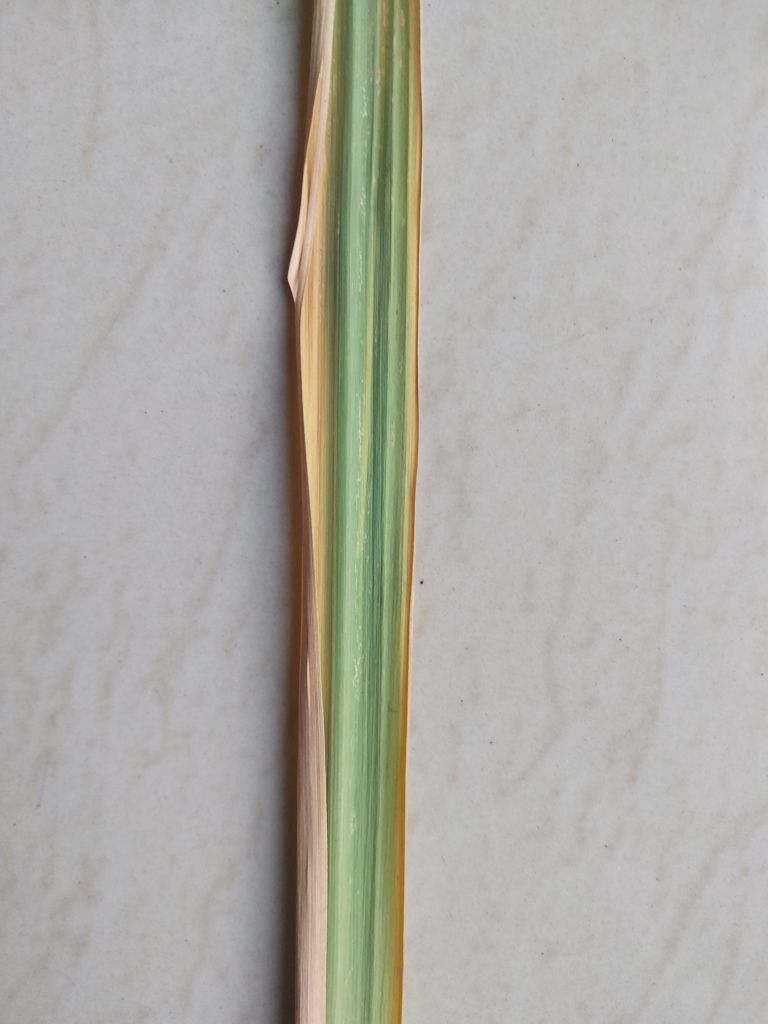
Label: Yellow Leaf